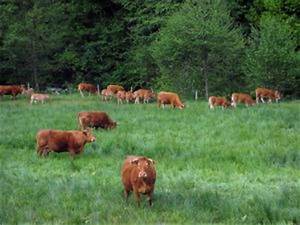
Label: mucca